Postage stamps and postal history of New Brunswick

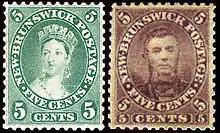
The Chalon head which replaced the initial five cent issue featuring the postmaster's portrait

Commissioned by the postmaster of New Brunswick Charles Connell, the colony's second issue is notable in several ways. First, it is believed to include the first steam ship (12½ cents) and first steam train ever shown on a postage stamp (relating to the European and North American Railway, of which Mr. Connell was a director), and third because it contained the first commemorative stamp, a 17 cent stamp featuring an image of a youthful Prince of Wales (King Edward VII) wearing highland dress, issued because the Prince of Wales was scheduled to visit the colony in 1860. The most notable aspect of the issue, however, was that the postmaster chose to include his own image on the five cent issue. This caused such a political uproar in the colony that Connell resigned, but not after destroying most of the stamps. The five cent stamp was replaced by one featuring the reigning monarch, Victoria.